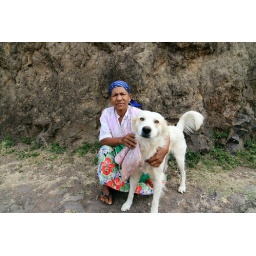
An old woman and her dog in the mountains of Santo Antao island.